Morris Claiborne

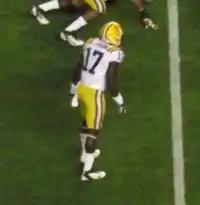
Claiborne with the LSU Tigers

Claiborne attended Louisiana State University, where he played for coach Les Miles's LSU Tigers football team from 2009 to 2011. After spending his freshman season as a backup in 2009, he started 12 games in 2010 and recorded 37 tackles and a team-leading five interceptions as a sophomore in 2010, and was named a second-team All-Southeastern Conference (SEC) selection. Following his junior season in 2011, Claiborne won the Jim Thorpe Award, given to the year's best defensive back, earned first-team All-SEC honors, and was recognized as a unanimous first-team All-American. He was named SEC Defensive Player of the Year.